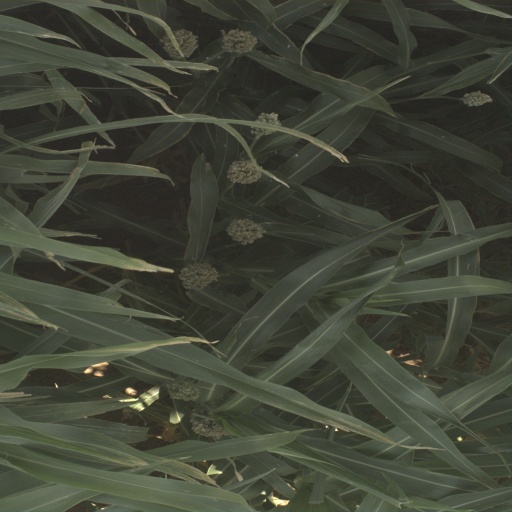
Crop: sorghum